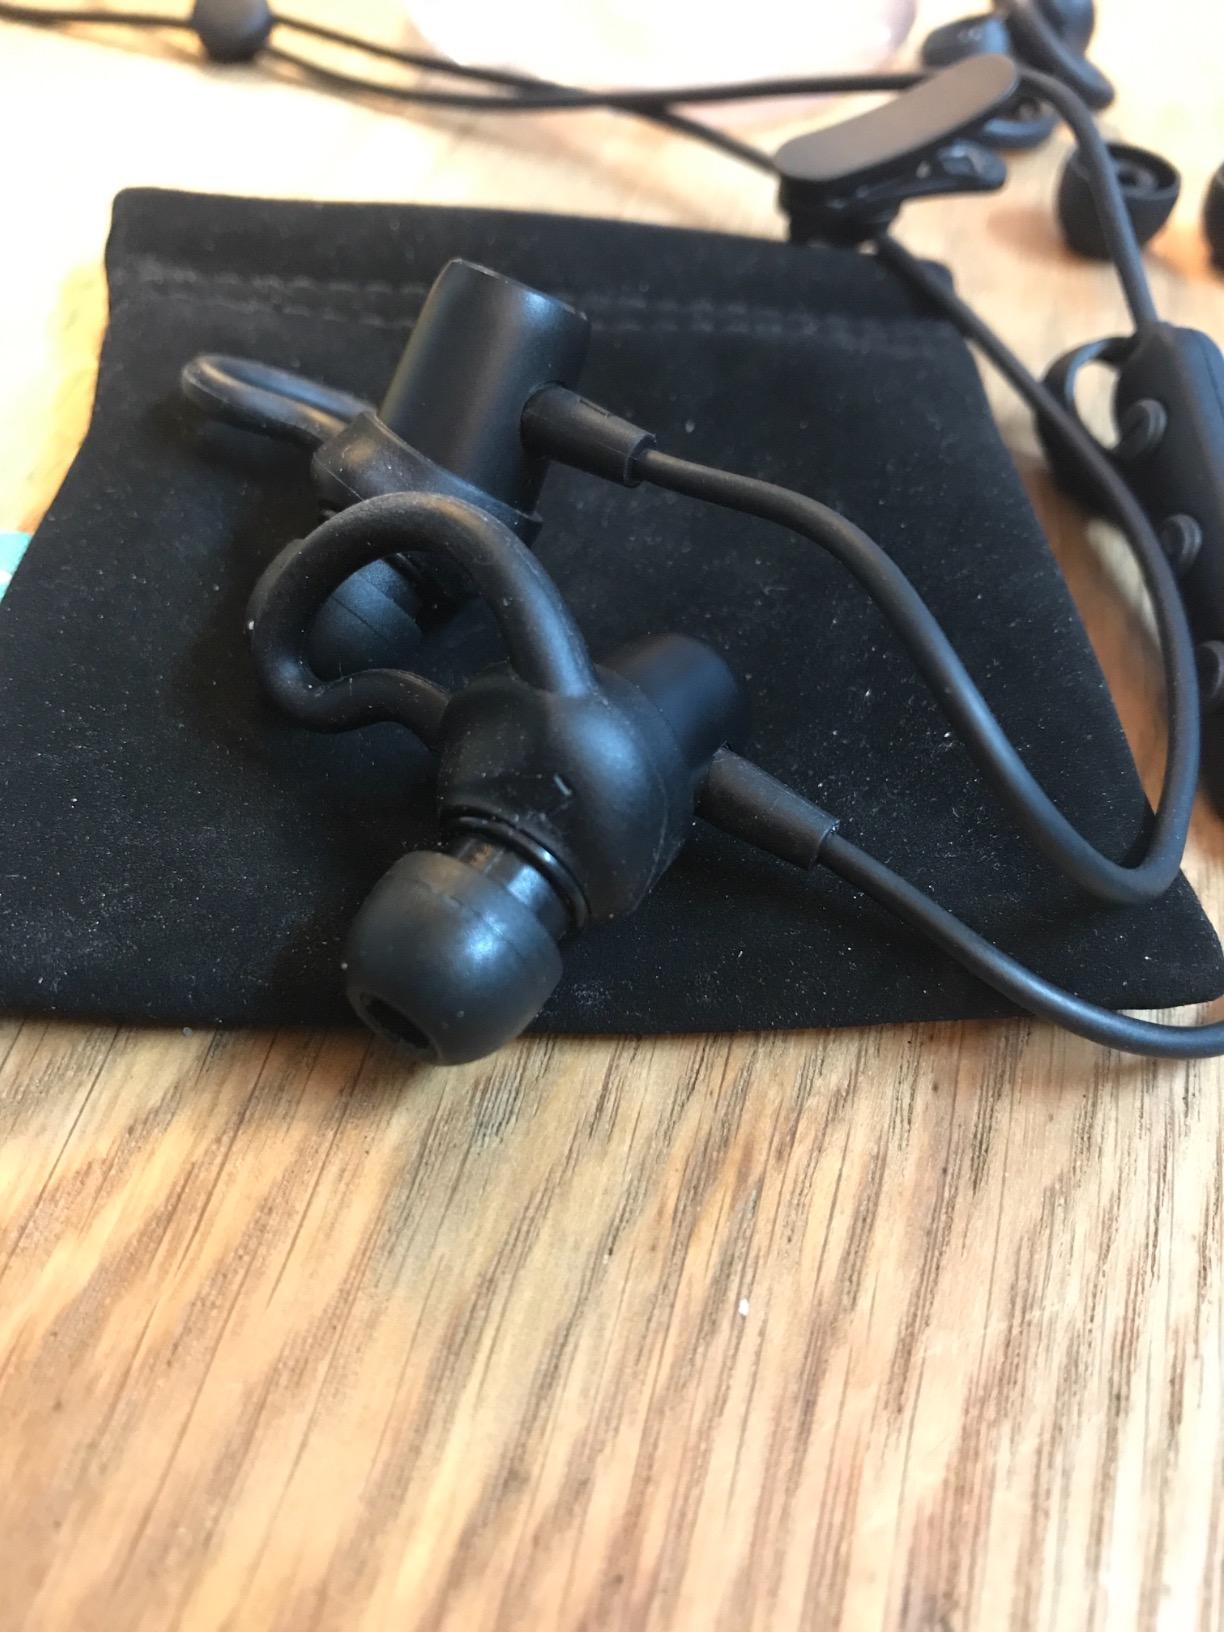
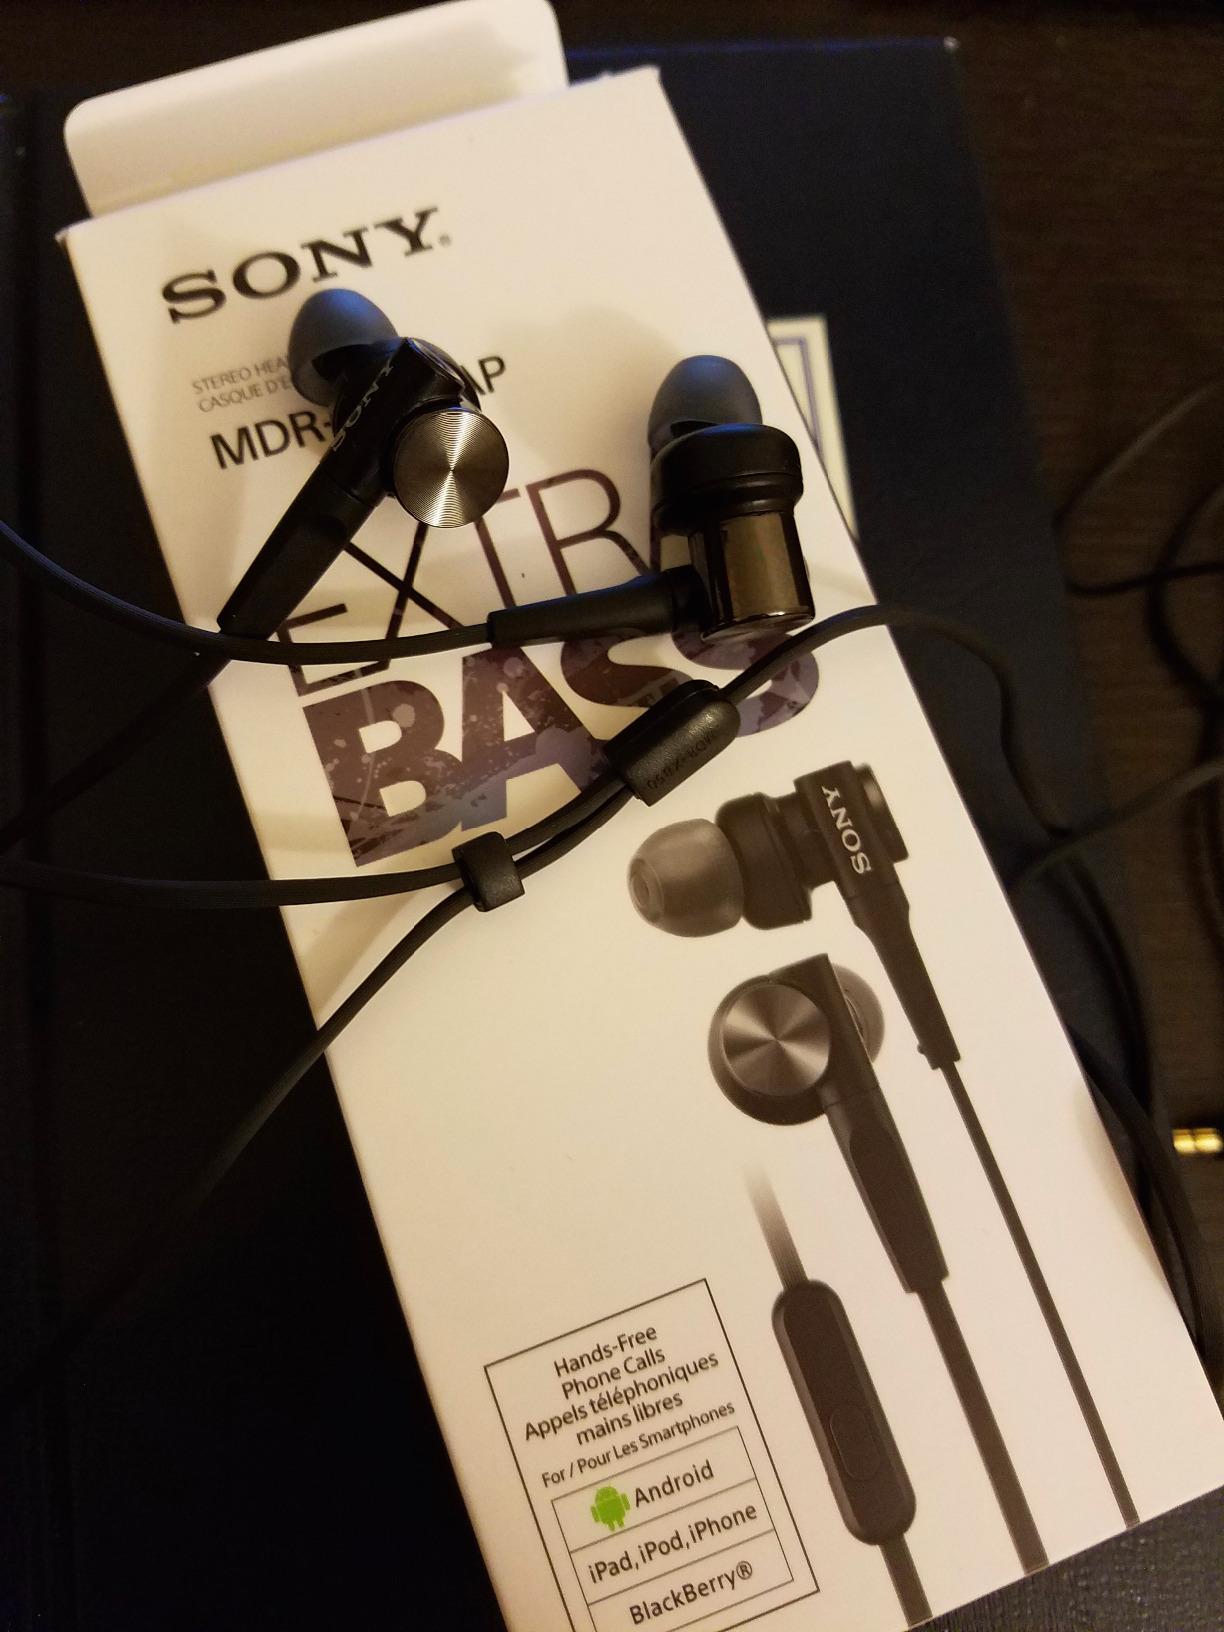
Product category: headphones
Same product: no